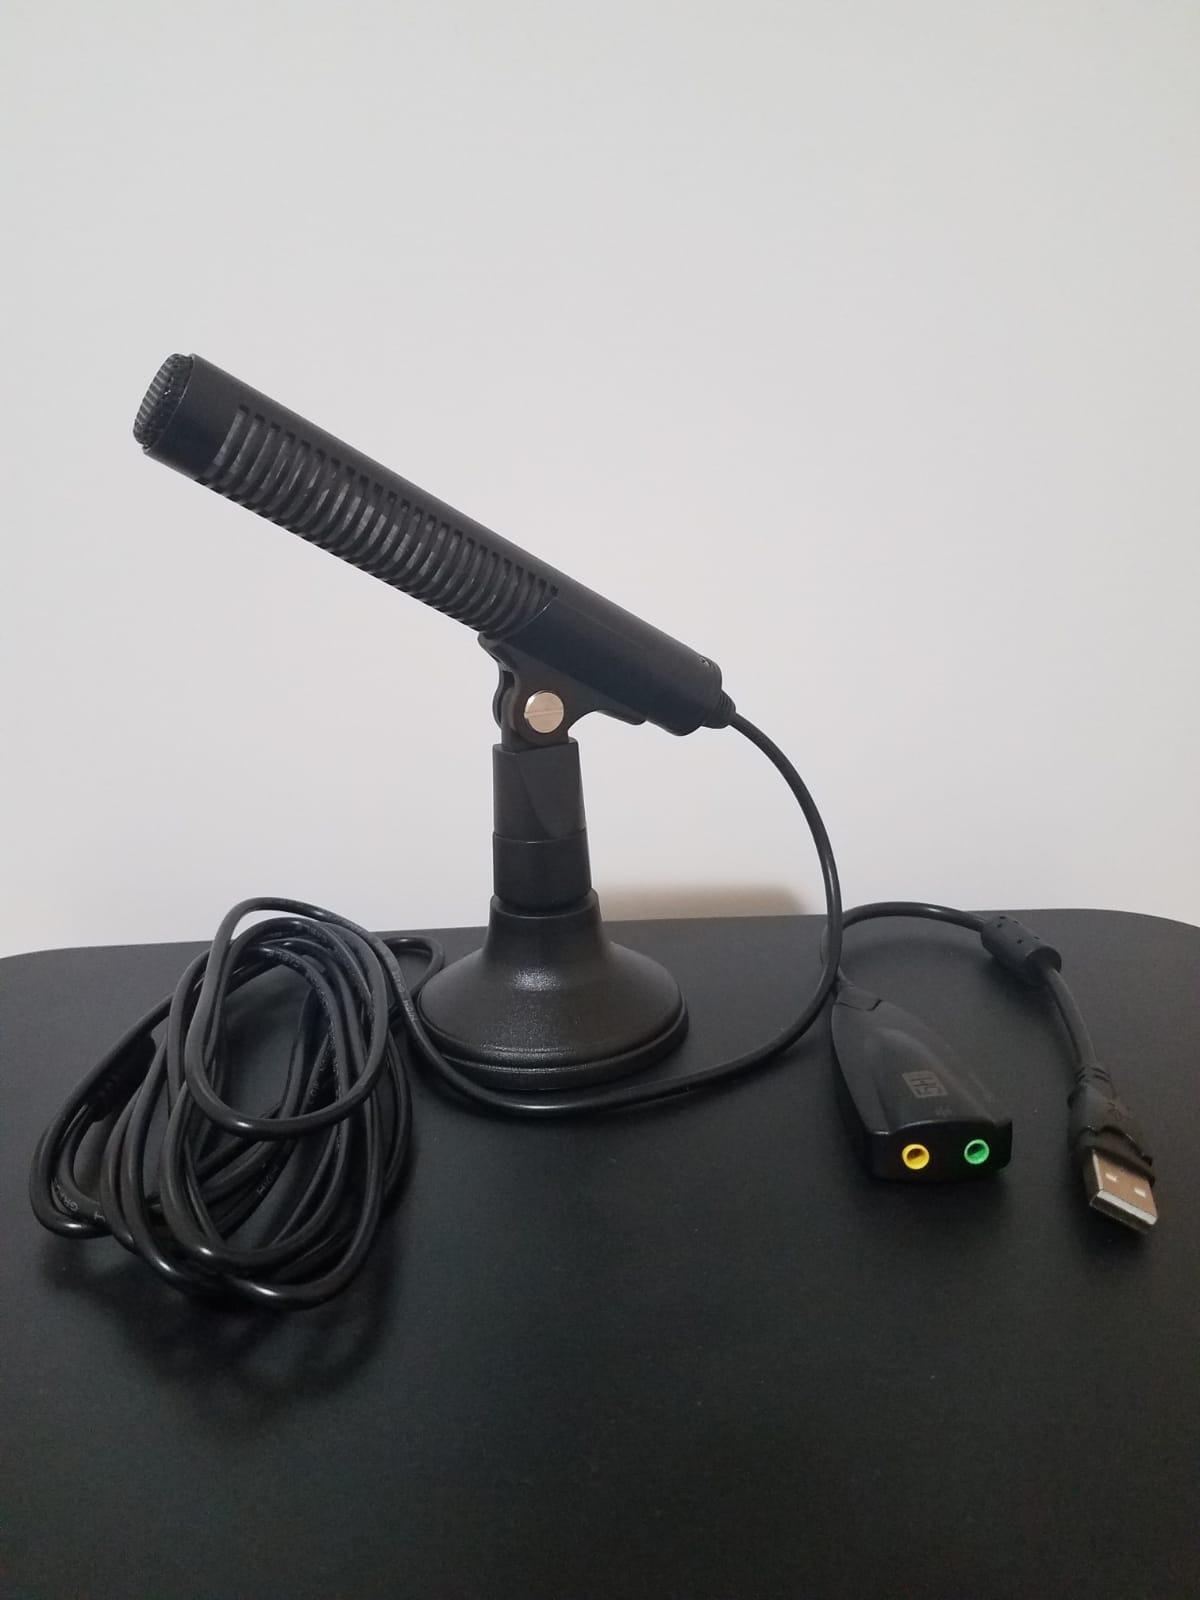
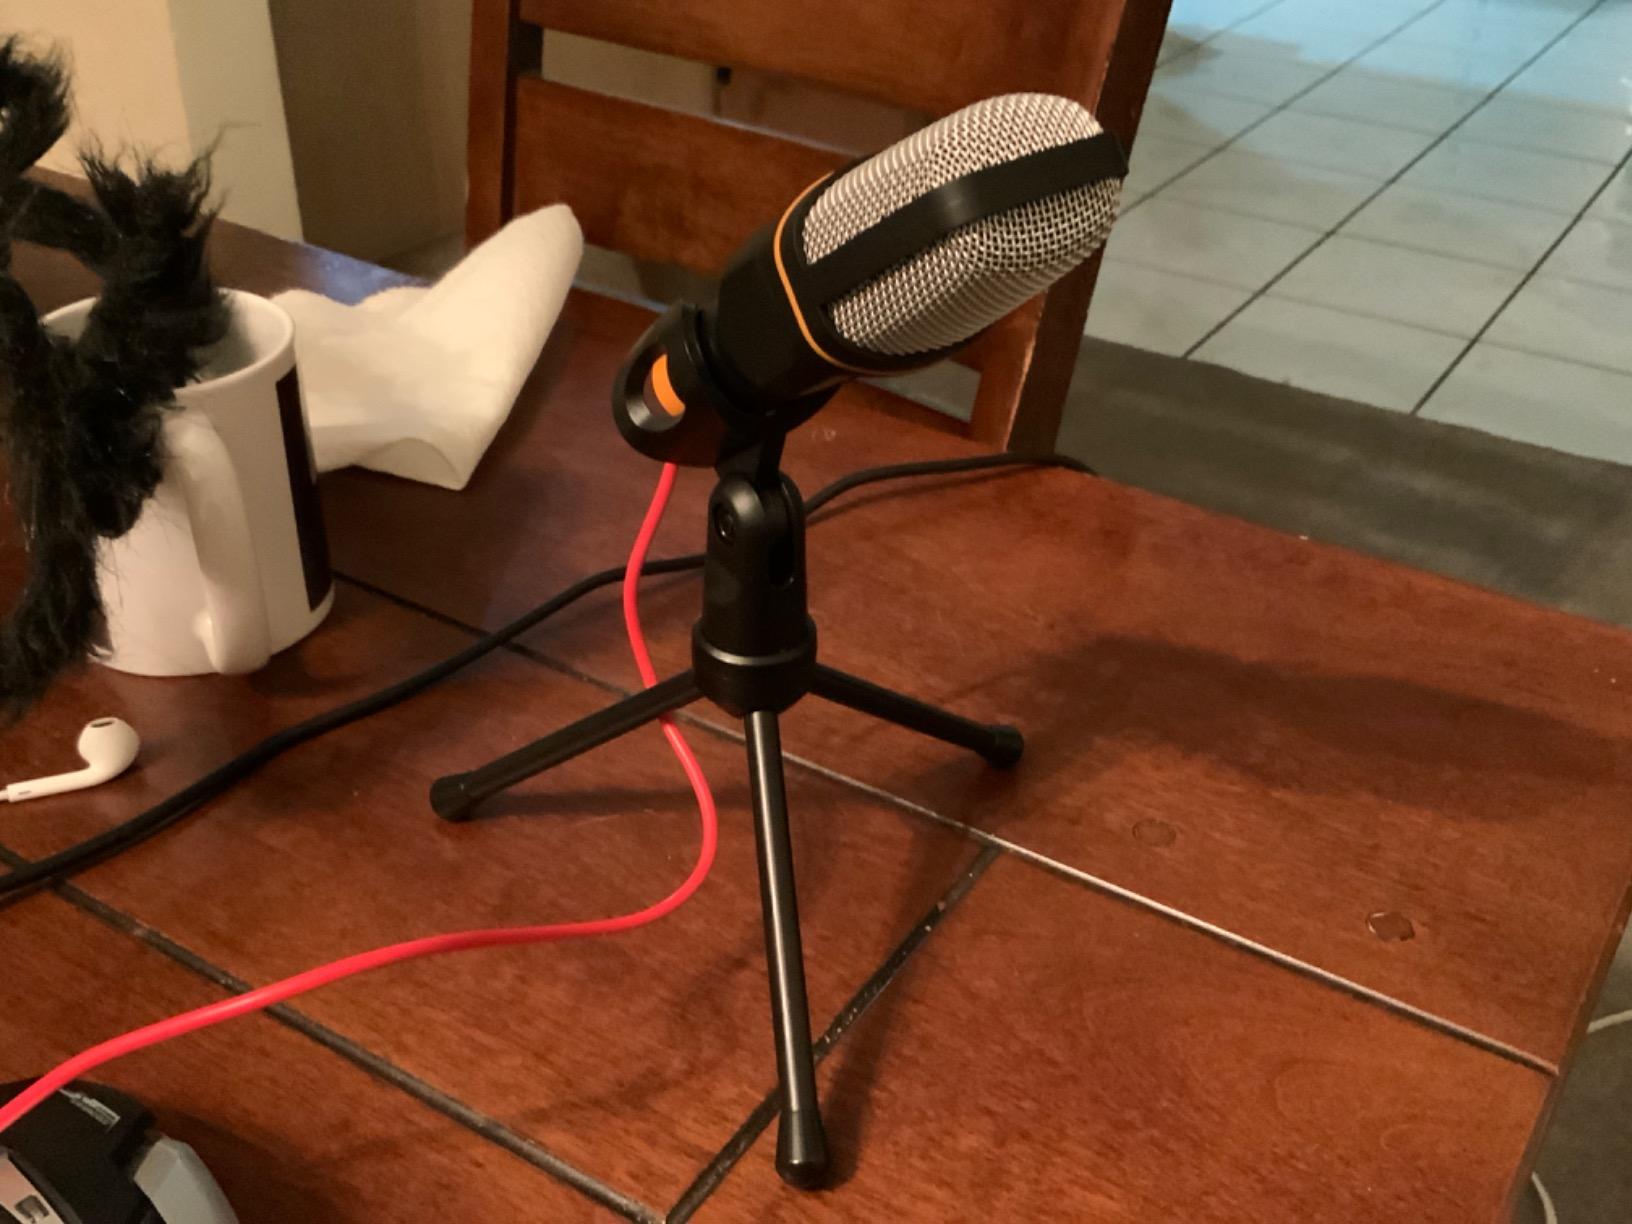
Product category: microphone
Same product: no